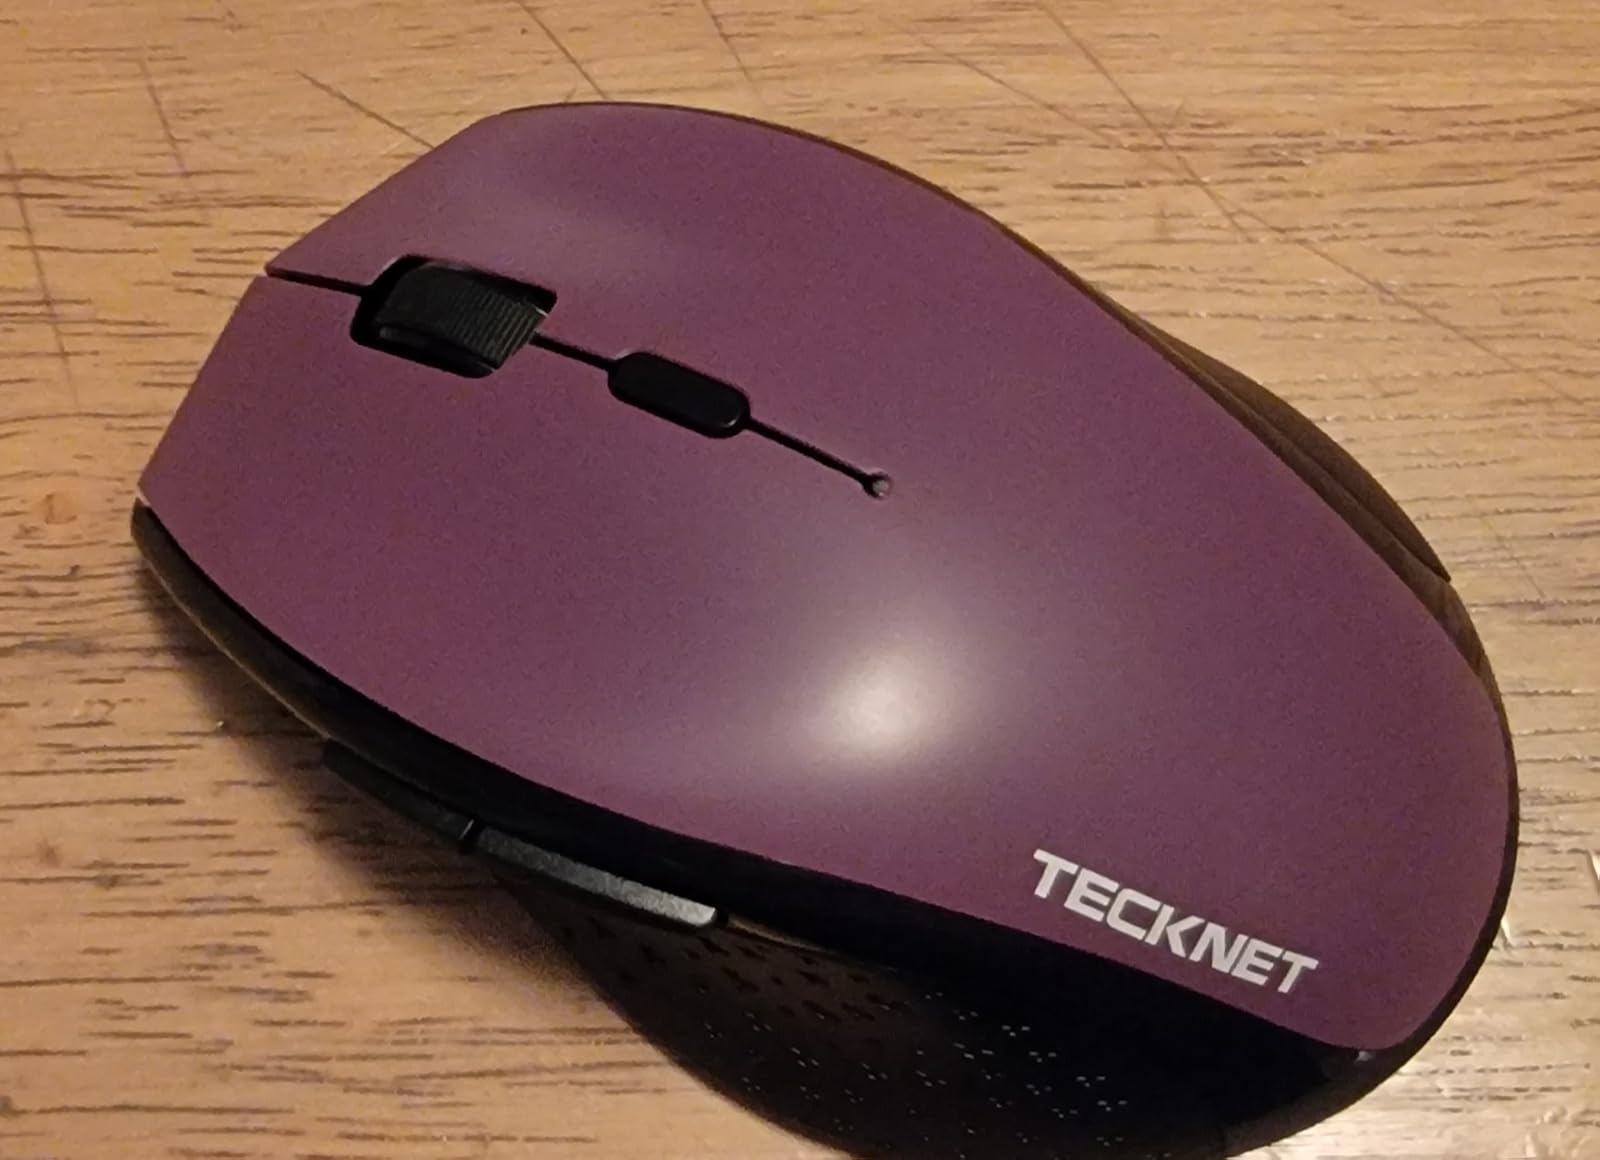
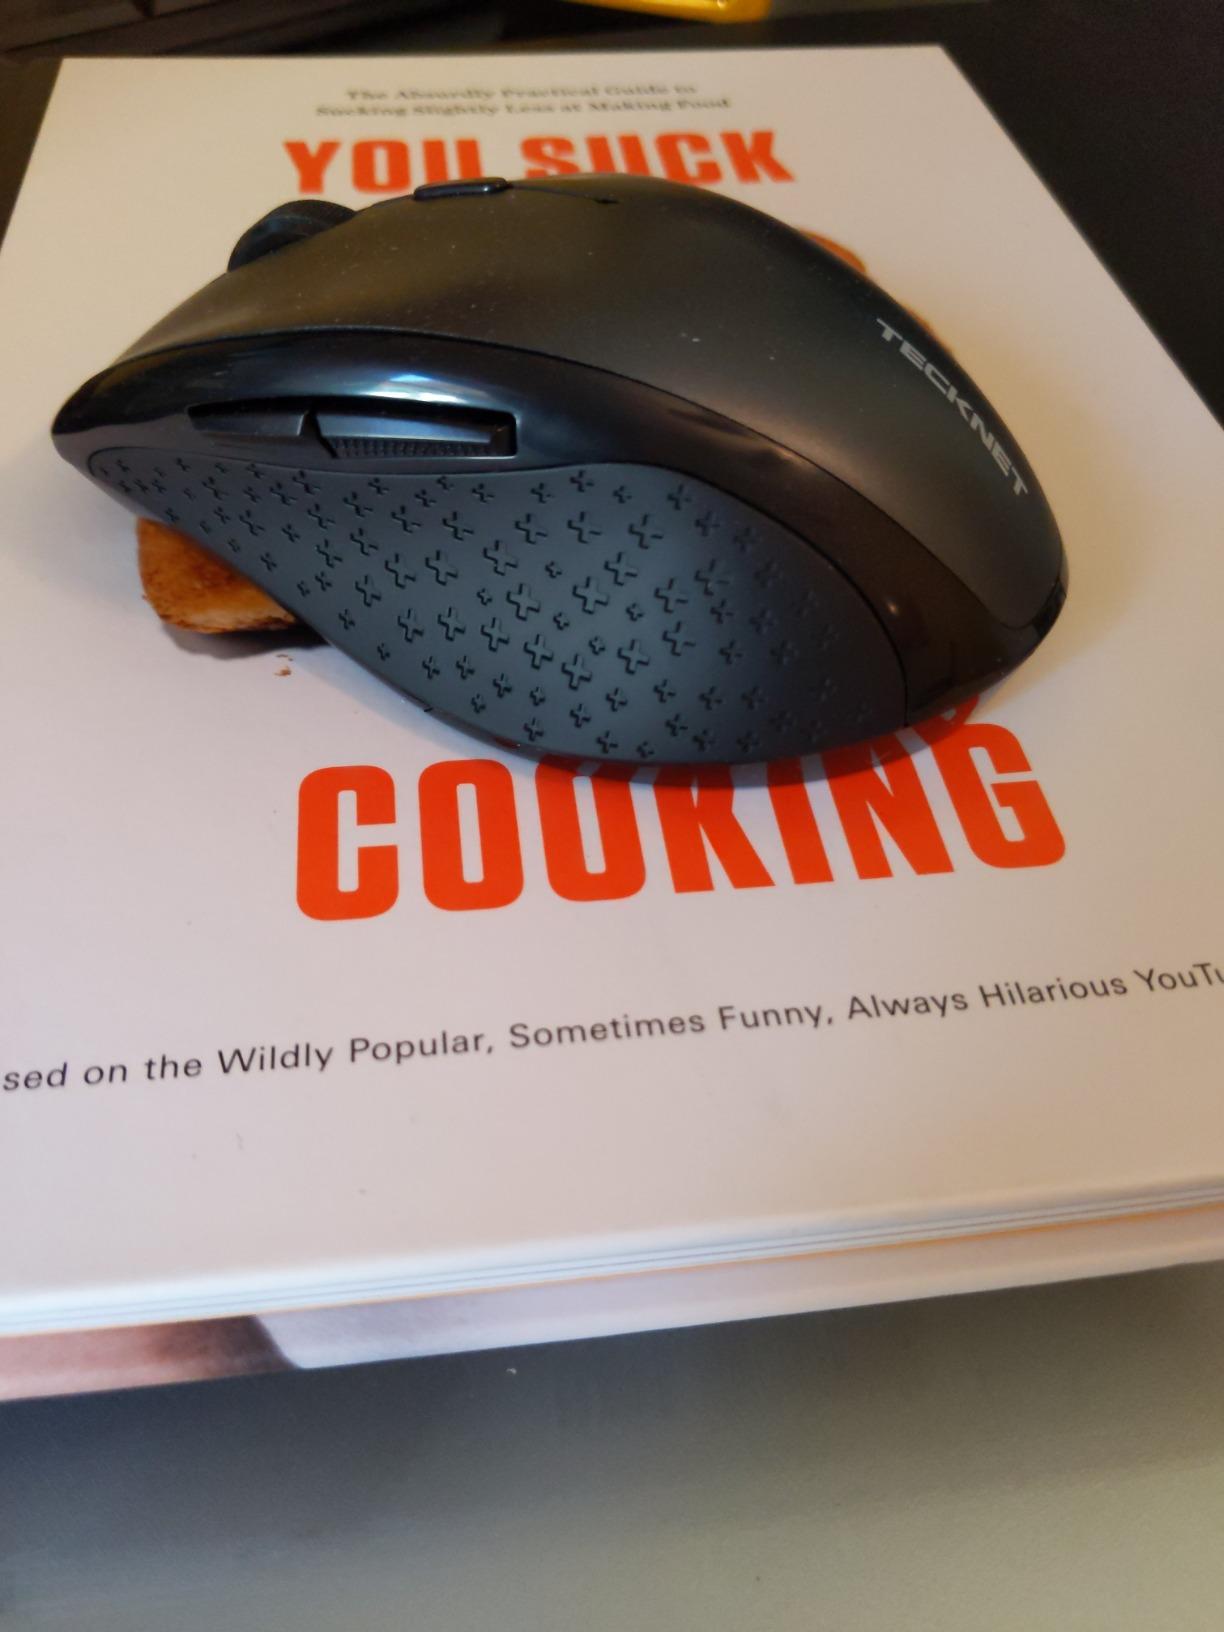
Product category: mouse
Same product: no